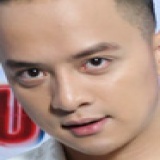
ca sĩ Cao Thái Sơn